Göttingen station

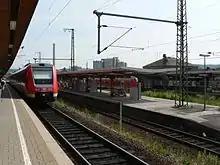
View from the new platform C of the lower platform B and A

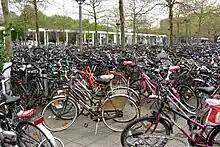
Cycles in the station forecourt

On the opposite side of the station, this historical industrial monument now accommodates a large multiplex cinema and multipurpose hall for conferences and events with 5,400 m ² of meeting space and 3,000 m ² of lobby area. A locomotive overhaul centre was set up here in 1855. The continuation of the route from Hannoversch Munden over the Dransfelder Incline required stronger locomotives for the steep gradients: these were stored and repaired in the Göttingen works. The buildings of the locomotive depot date from 1917. After 1976 the works were closed, the area lay vacant for two decades and although listed in 1981 by the Niedersächsische Institut für Baudenkmalpflege at first no profitable re-use was adopted. In 1993 plans for re-use led to the multiplex cinema opening in the northern part of the plant in 1996, the meeting hall in the southern end opened in December 1998.